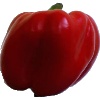
Label: Pepper Red 1